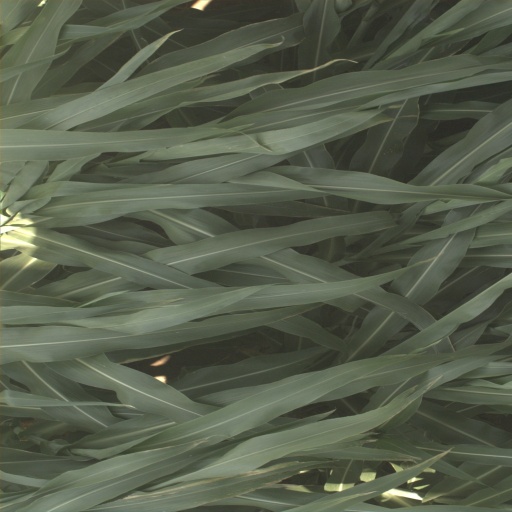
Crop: sorghum